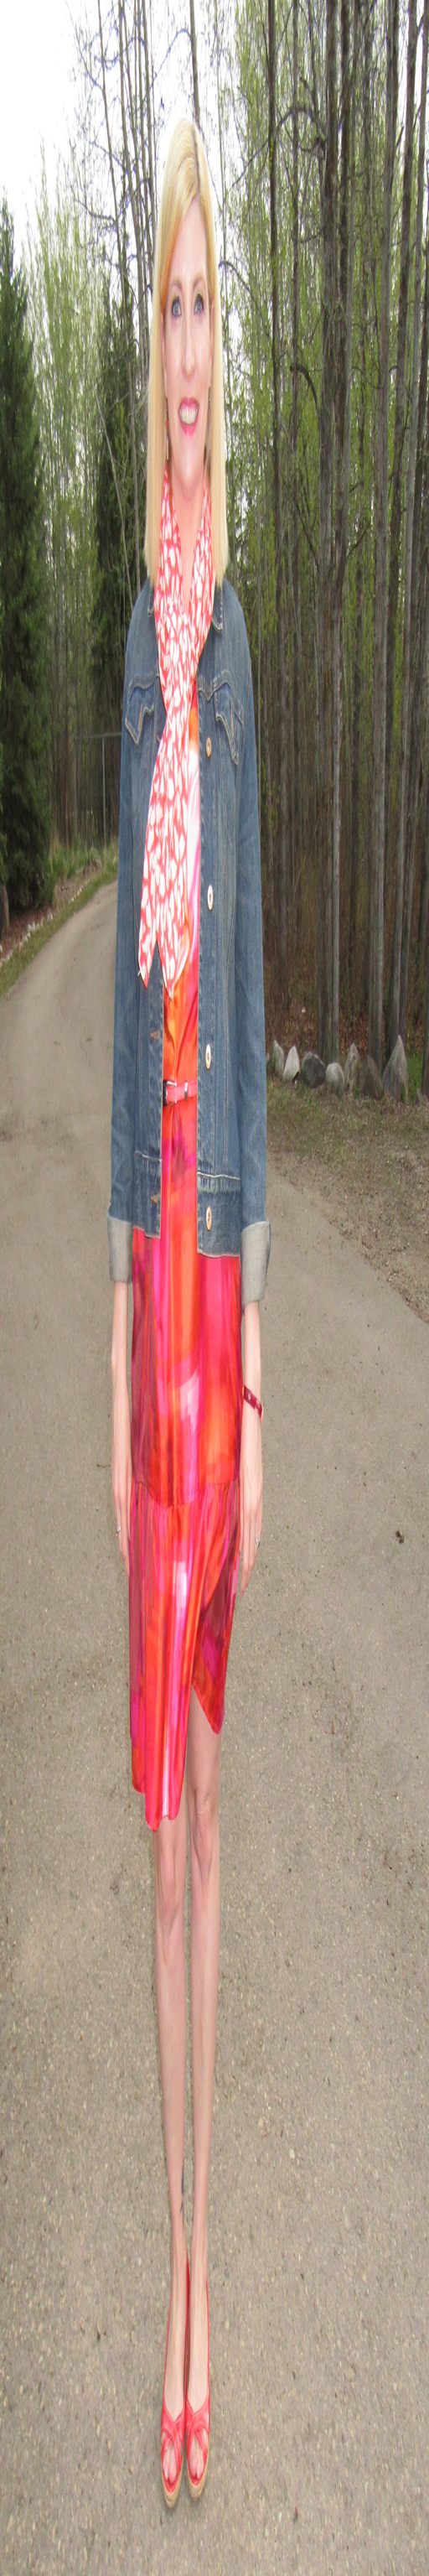
i fell in like with you , dress , and it 's time to decide whether we end this thing or take it to the next level !